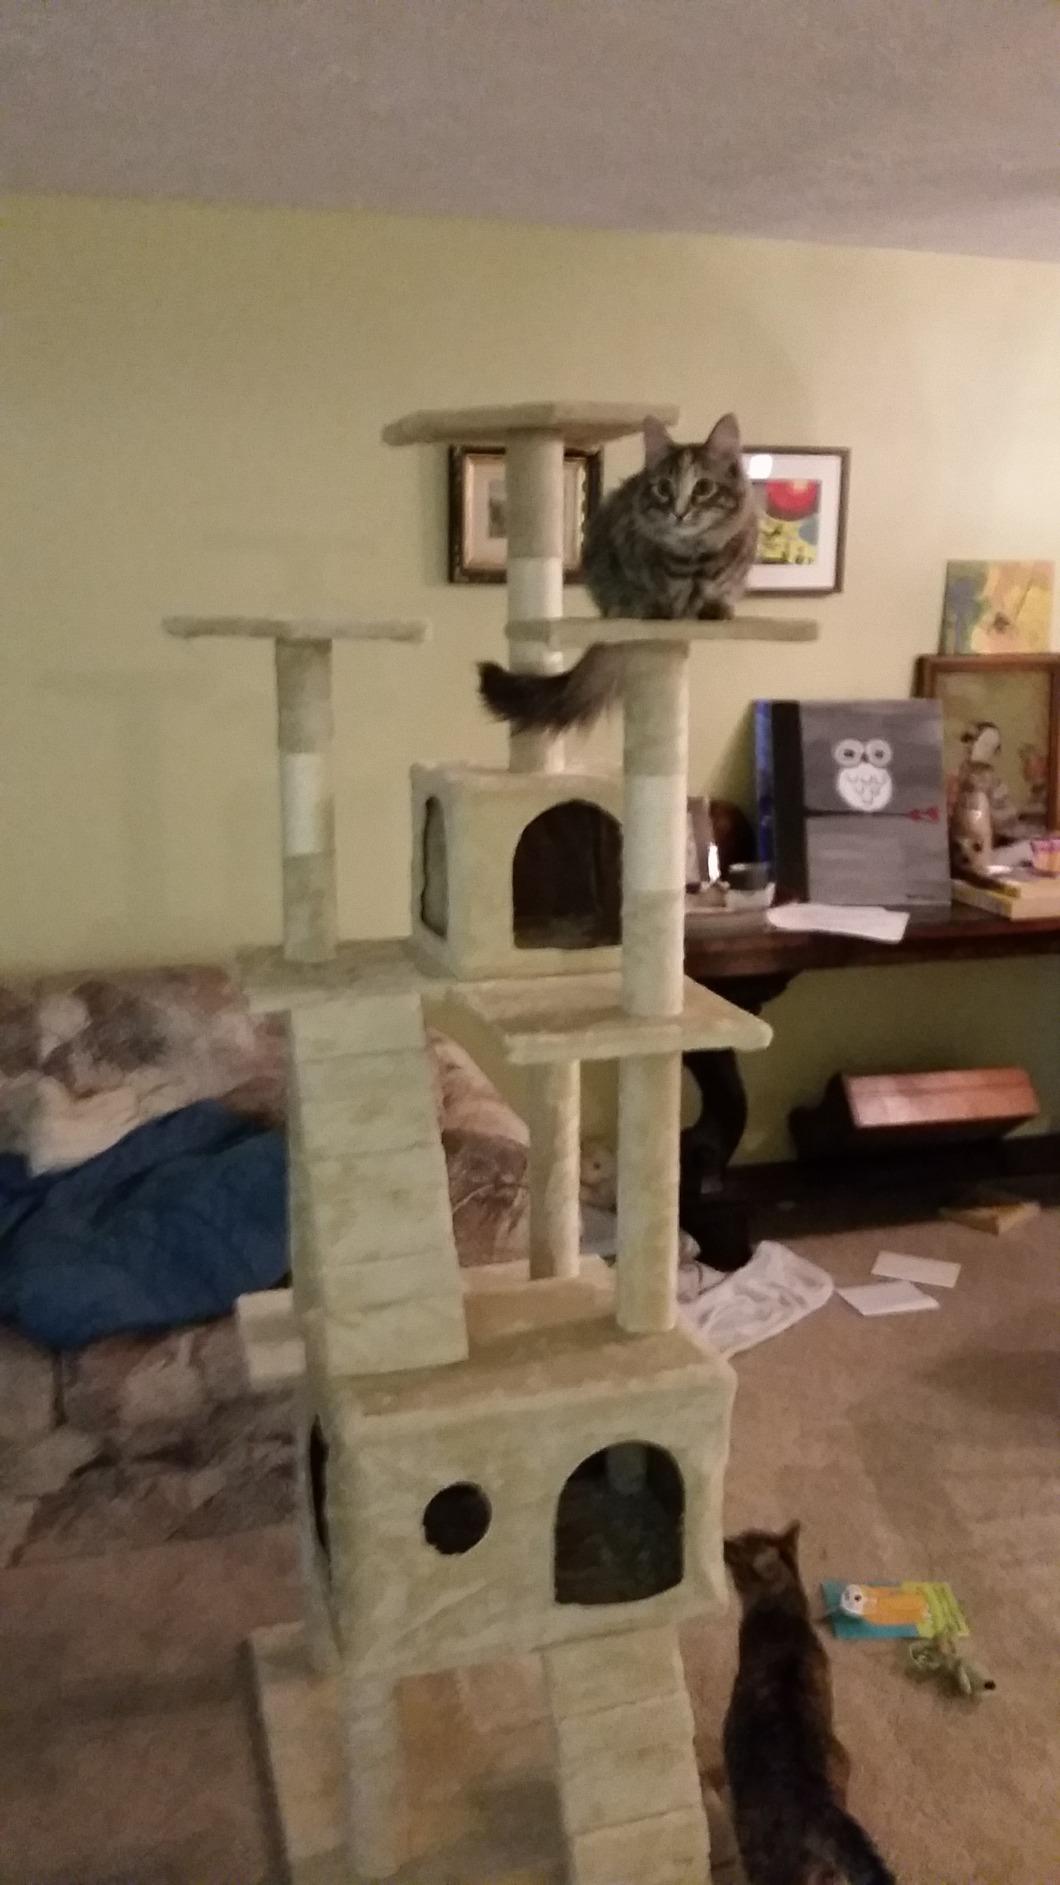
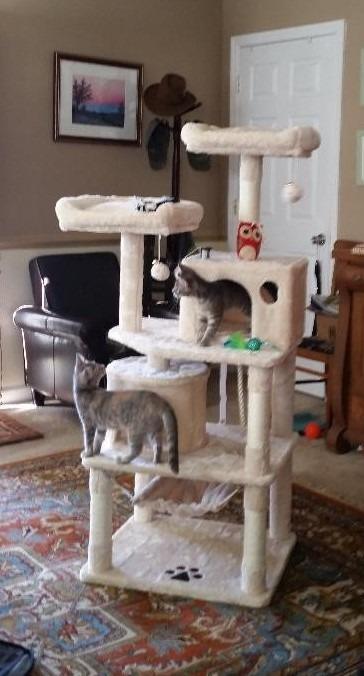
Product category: items_cat tree
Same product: no